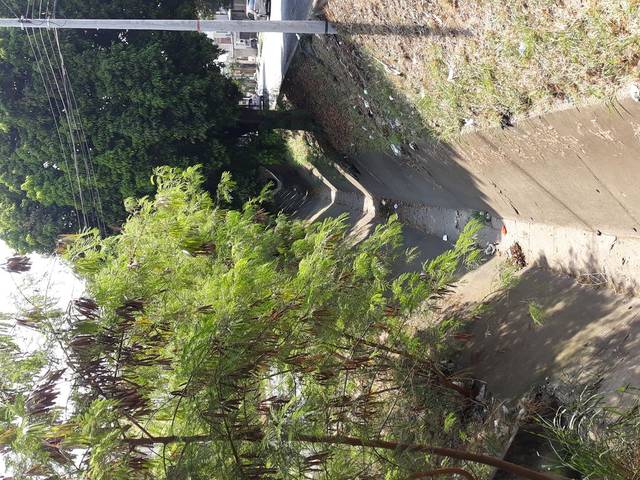
Region: Colombia
Coordinates: 3.468, -76.493